Kuchaman City

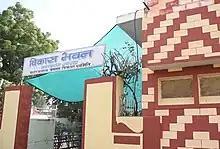
Vikas Bhawan Kuchaman City, HO of Kuchaman Vikas Samiti

Kuchaman City is a well-developed city. There are 45 Wards in Kuchaman City. It is situated on the Jaipur Nagaur route. It is from Jaipur and from Ajmer. Kuchaman City has its railway station situated at Narayanpura Village outside in the city which is about from the city.